History of Colorado

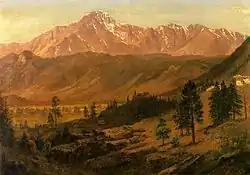
Pikes Peak, Albert Bierstadt

During the period 1832 to 1856, traders, trappers, and settlers established trading posts and small settlements along the Arkansas River, and on the South Platte near the Front Range. Prominent among these were Bent's Fort and Fort Pueblo on the Arkansas and Fort Saint Vrain on the South Platte. The main item of trade offered by the Indians was buffalo robes, see Early history of the Arkansas Valley in Colorado and Forts in Colorado.